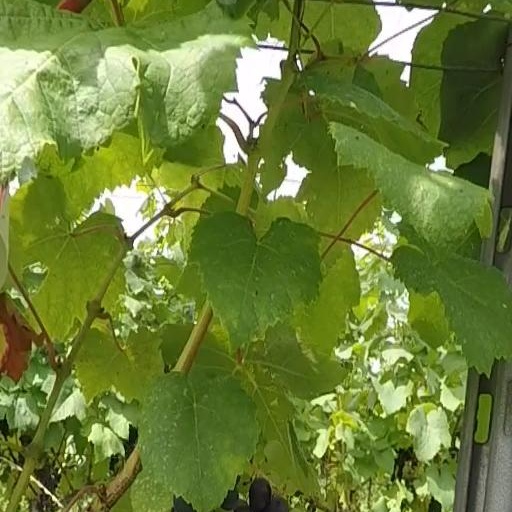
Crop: grape